Thomas G. W. Settle

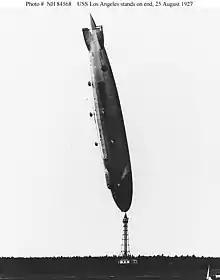
August 25, 1927. "Los Angeles" rotates around the mooring mast, Settle in the control car.

On the day when "Shenandoah" crashed, Settle was training alone in a captive kite balloon. After the crash he volunteered for airship pilot training and received his Naval Aviator's (Airship) wings No. 3350 on January 19, 1927. Settle also wanted to train as an airplane pilot, but Admiral Moffett declined his requests. Soon he flew a small balloon for 21 hours over —a flight that could make a world distance record had it been equipped with a barograph.